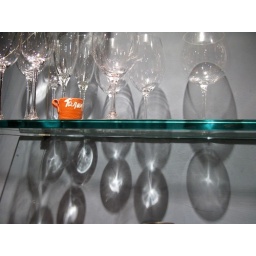
glassware and a ceramic mug on a glass shelf in Ben's kitchen. color strategy: color on no color, complements. orange and aqua